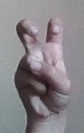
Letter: toot